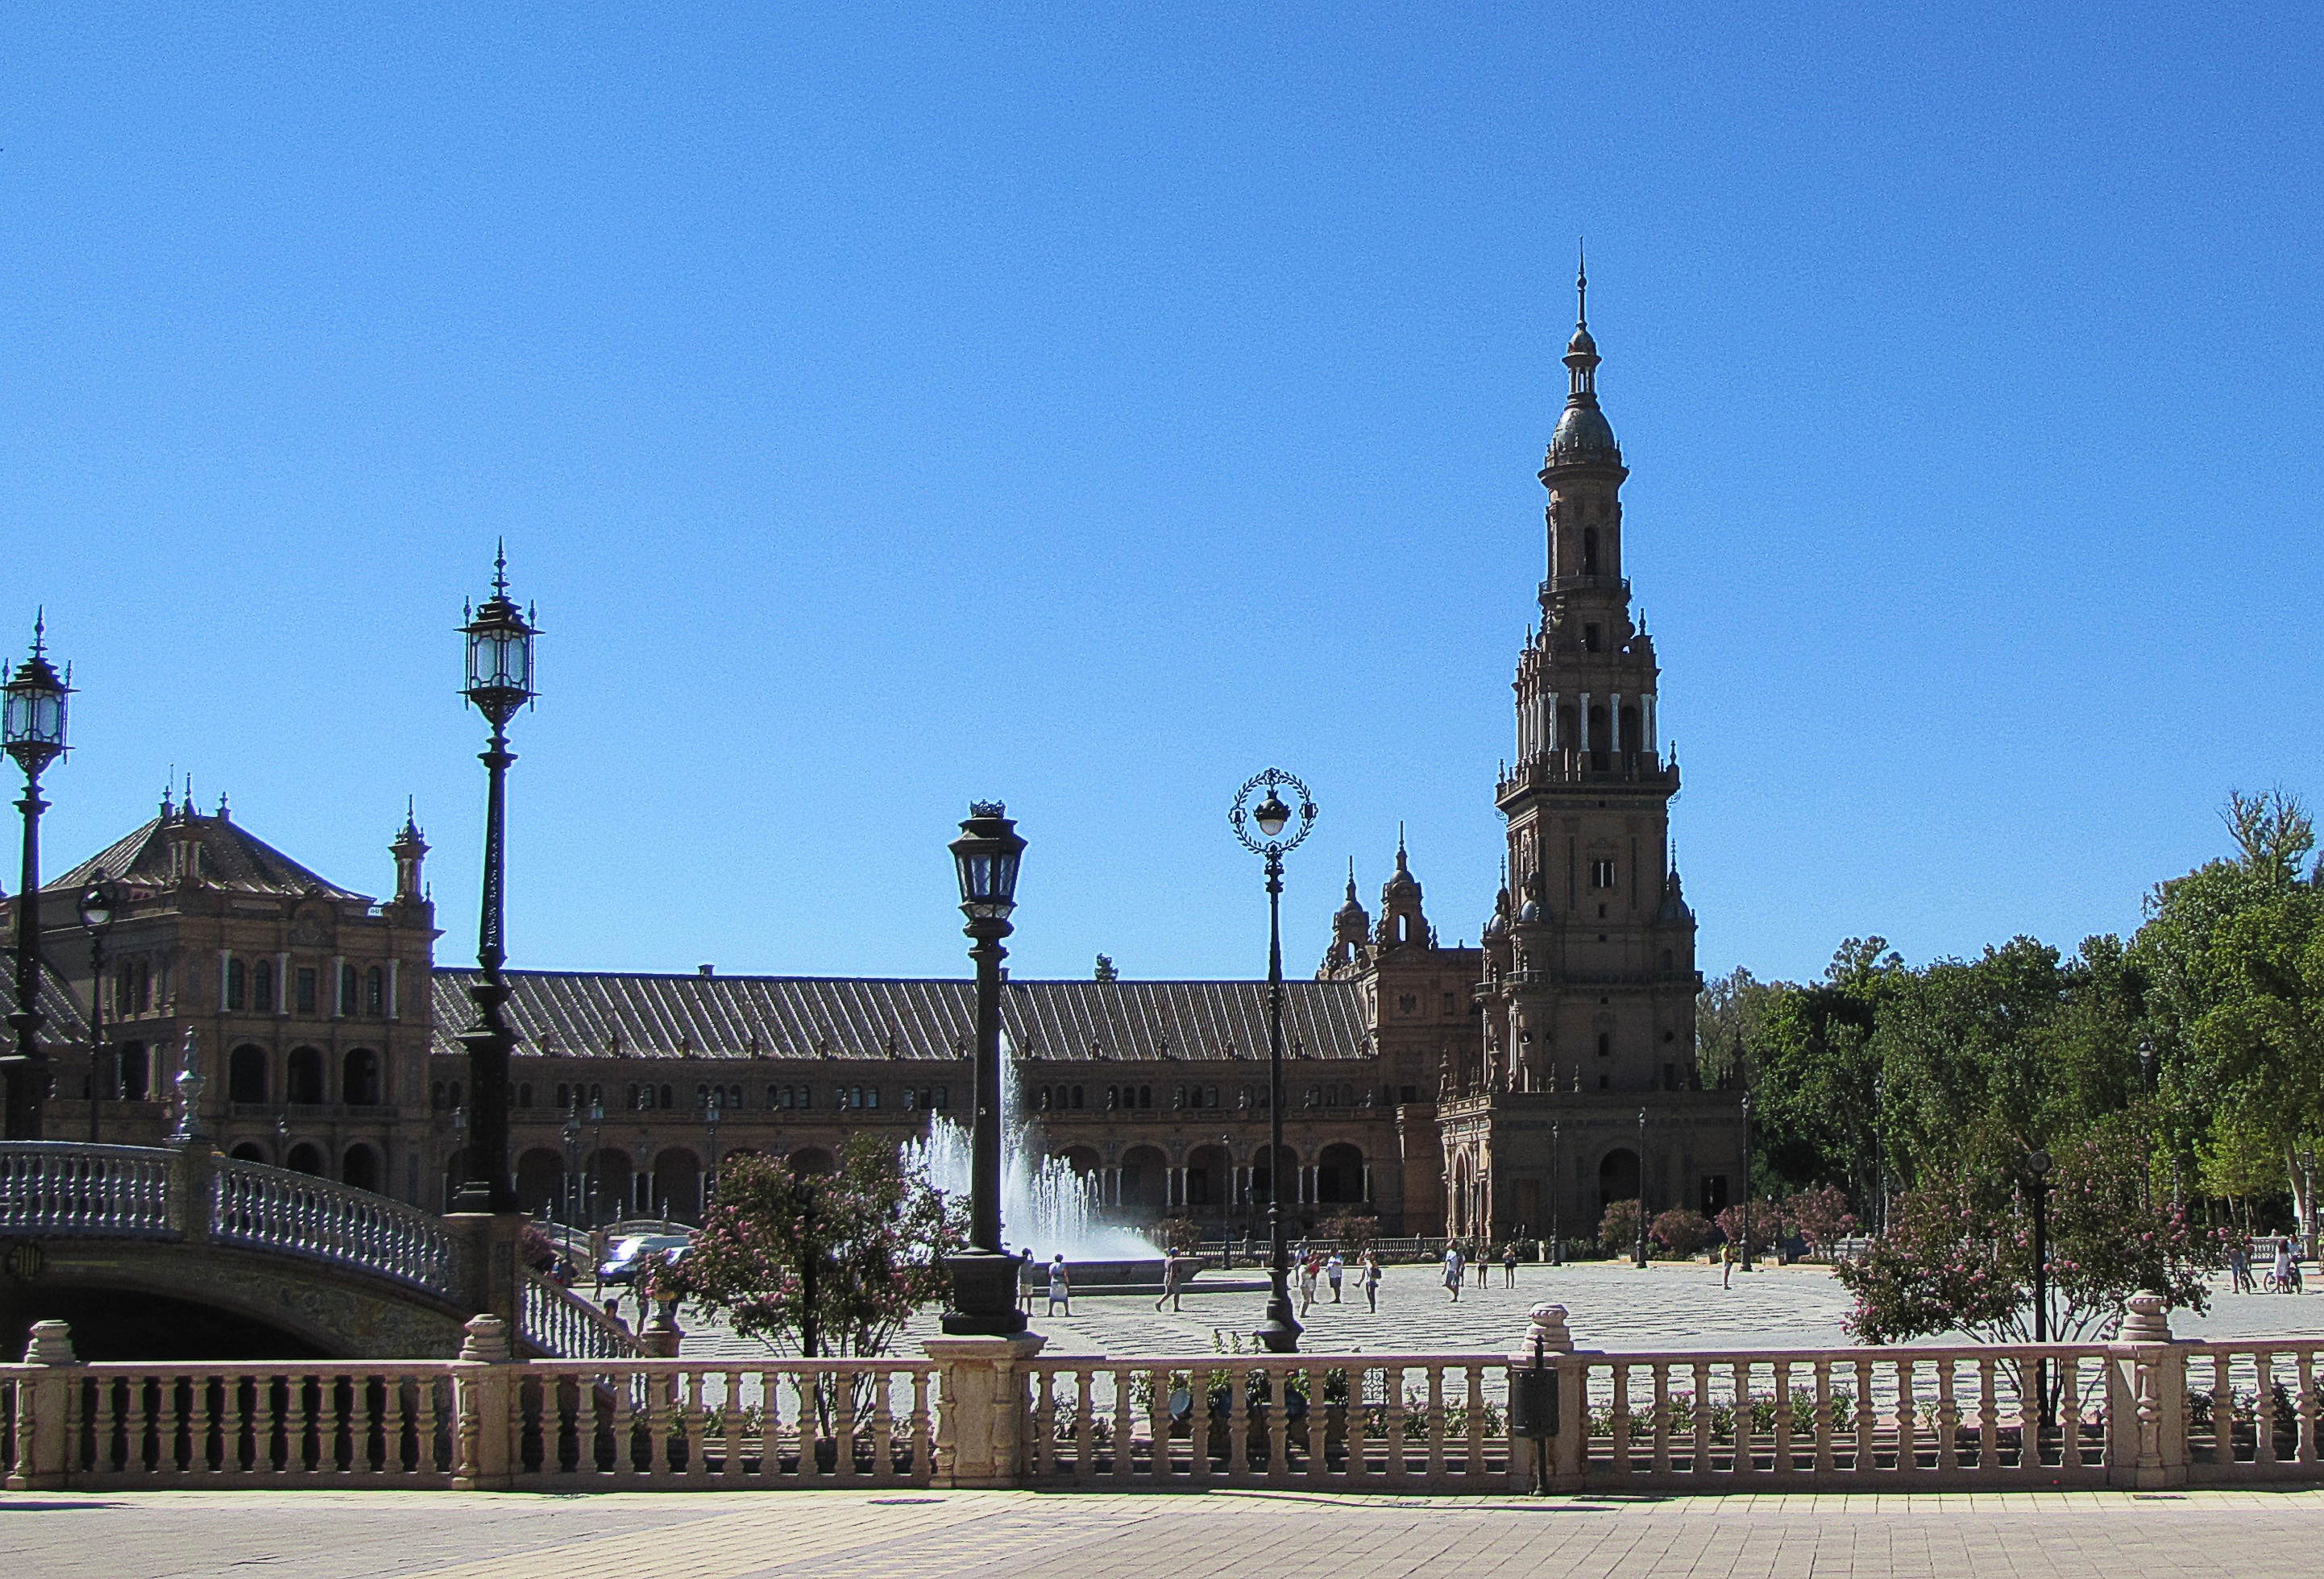
architecture, people, bridge, building, palace, city, monument, cityscape, railing, tower, plaza, square, landmark, church, cathedral, historic, heat, place of worship, sunny, lights, spain, figure, towers, spire, fountain, sevilla, town square, the museum, baroque, penthouse, tours, renaissance style, children's spanish, mudejar style